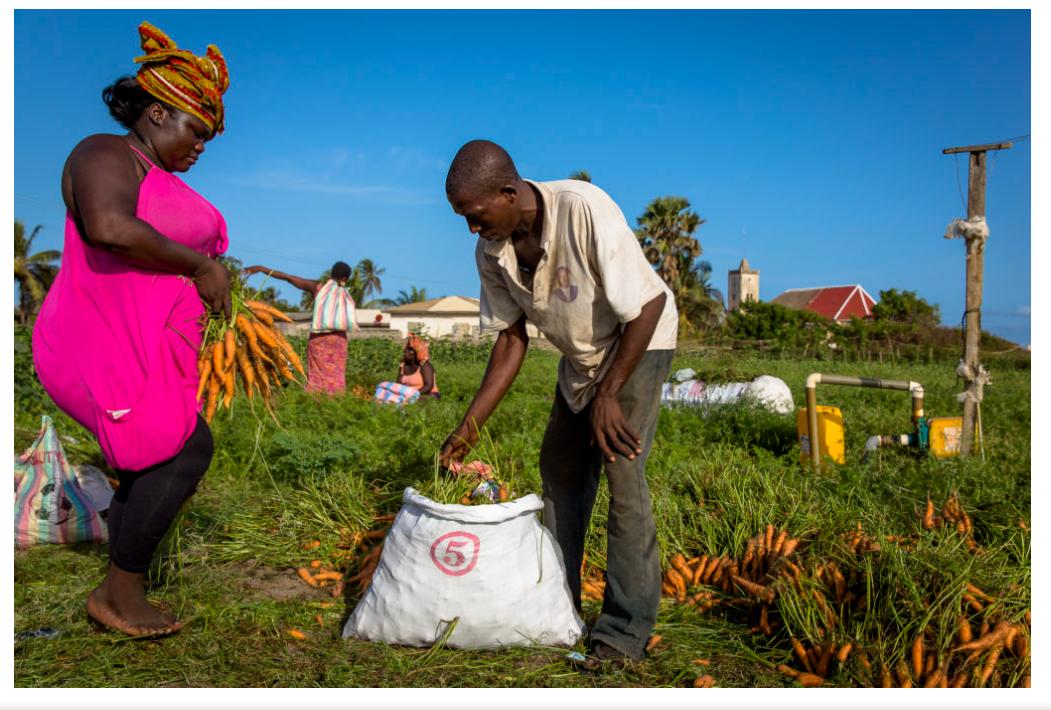
Zao la biashara aina ya karoti likivunwa na wakulima na kuwekwa kwenye magunia. Mandhari ya eneo hilo yakiwa na mwanga wa jua na kuzungukwa kwa makazi ya watu.